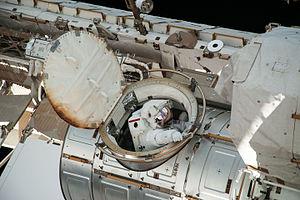
Christopher John Cassidy, né le 4 janvier 1970 à Salem dans l'État du Massachusetts est un astronaute américain.